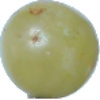
Label: Grape White 1